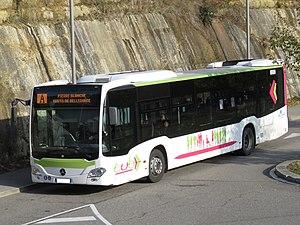
Un Mercedes-Benz Citaro C2 (n°494U de la RDTA) sur la ligne A des TUB — Arlod Rhône, Bellegarde-sur-Valserine↔Pierre Blanche, Bellegarde-sur-Valserine — dans la Rue Favre et Perreard (Bellegarde-sur-Valserine, France) le 17 novembre 2017.
Mobi’Vals, anciennement TUB, est le nom commercial du réseau de transport en commun d’autobus desservant la commune nouvelle de Valserhône à l’aide d’un réseau composé de 9 lignes, dont trois à vocation scolaire et quatre assurées uniquement à la demande.
Cette liste des réseaux urbains et interurbains de France a pour objectif de rassembler l'ensemble des réseaux de transports interurbains et urbains de la France.